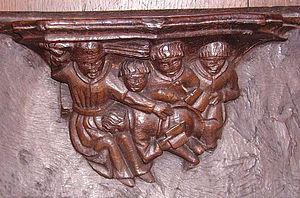
La miséricorde, également appelée patience ou crédence, est une petite console fixée à la partie inférieure du siège pliant d'une stalle de chœur. Elle permet au clerc ou au moine qui participe à l'office divin de prendre appui sur elle lorsqu'il se tient debout et que son siège est relevé.